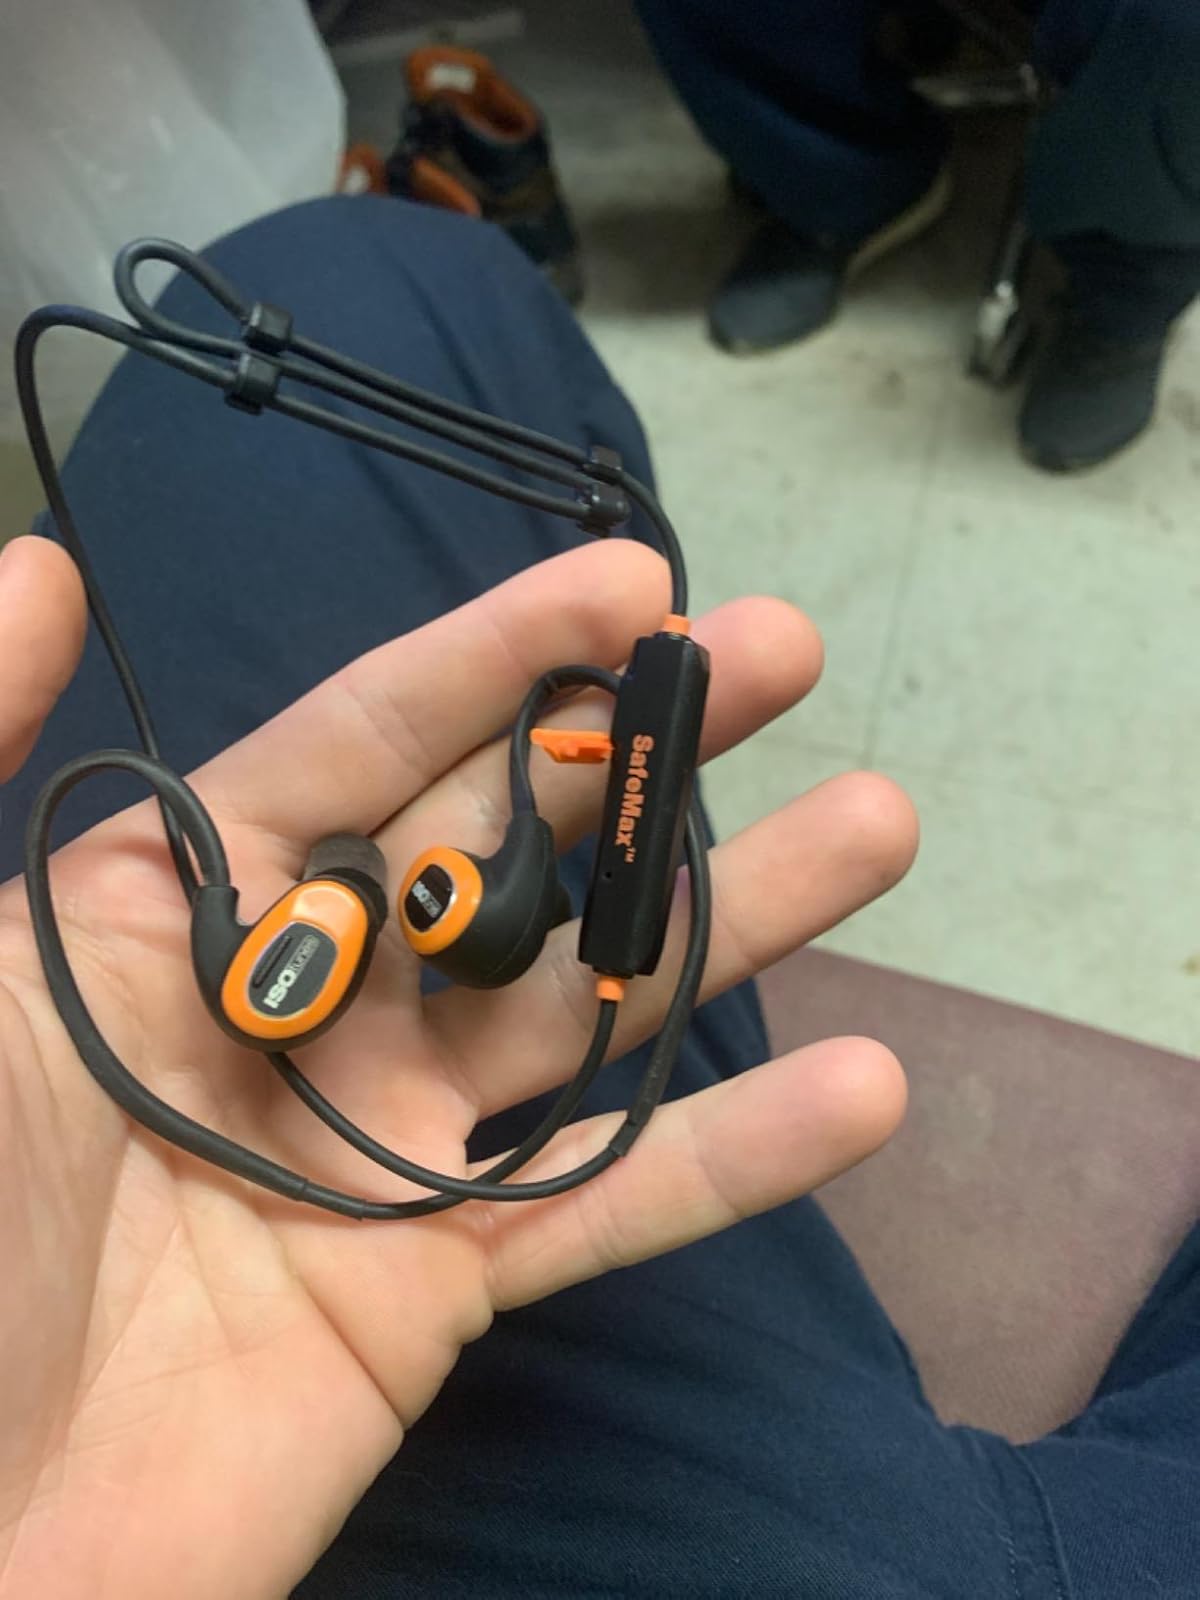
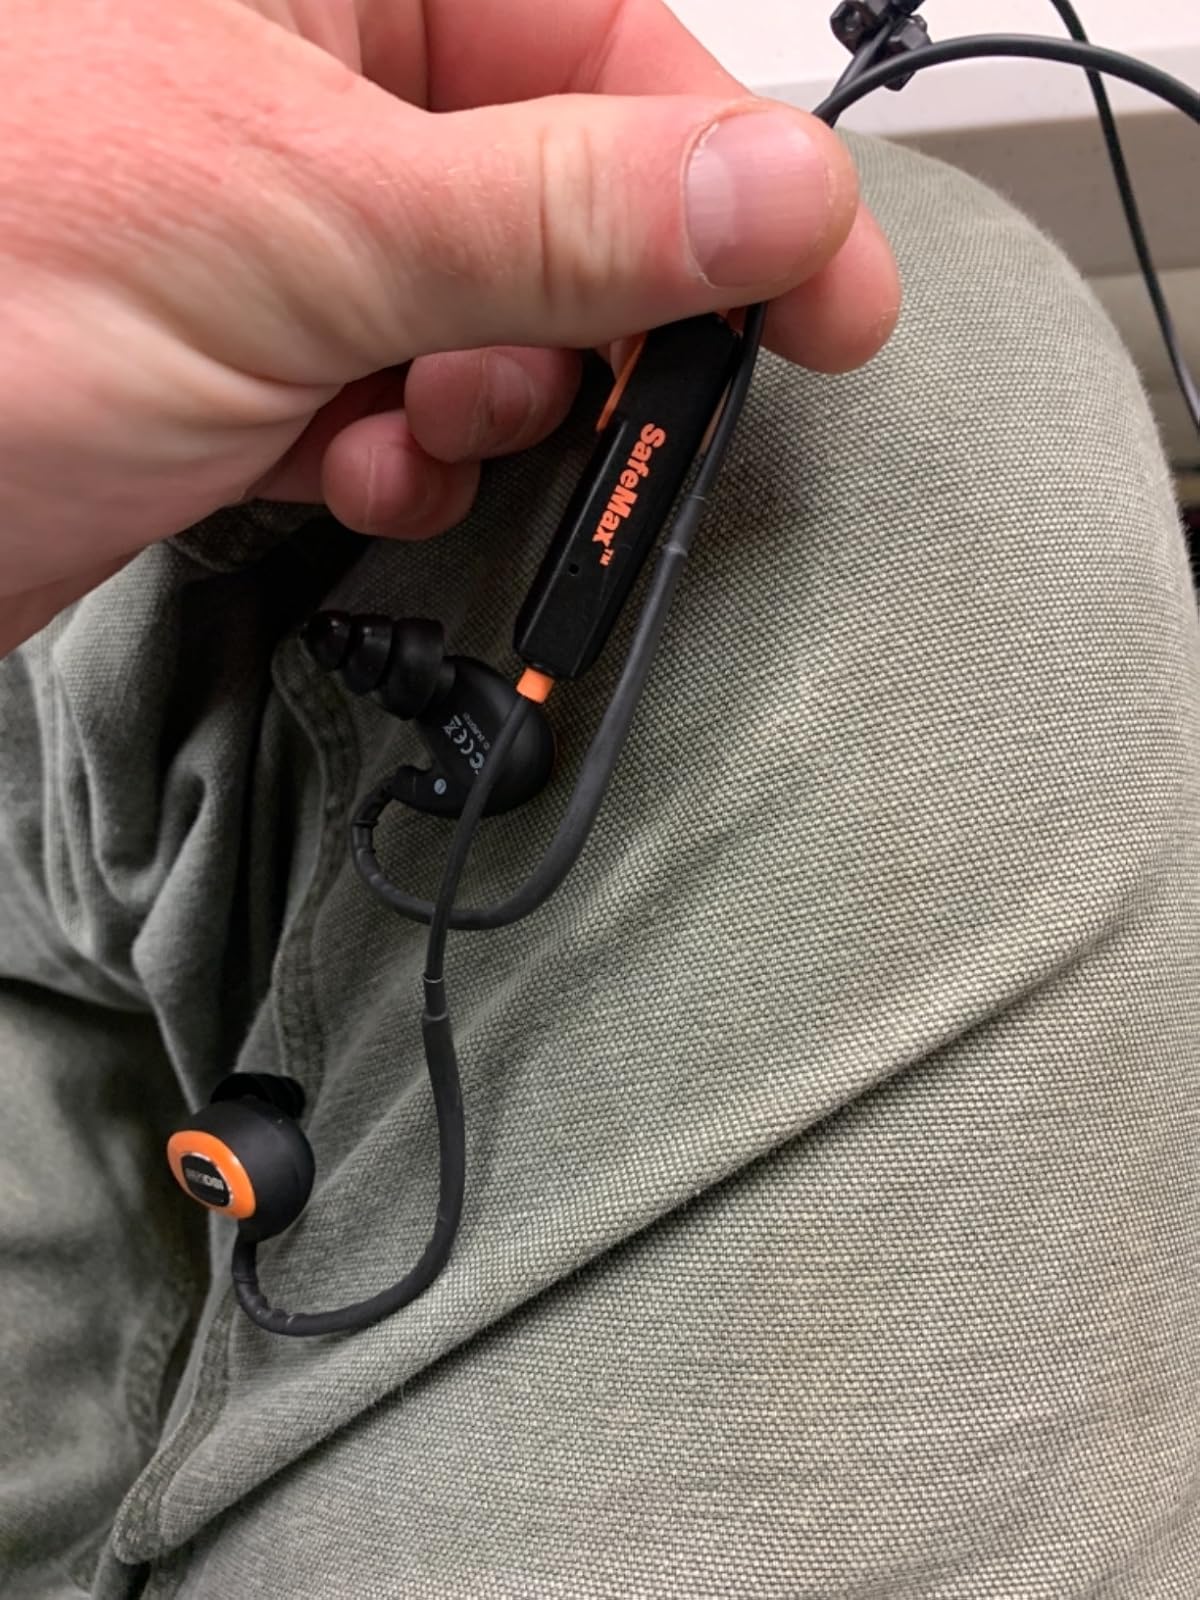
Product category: headphones
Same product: yes